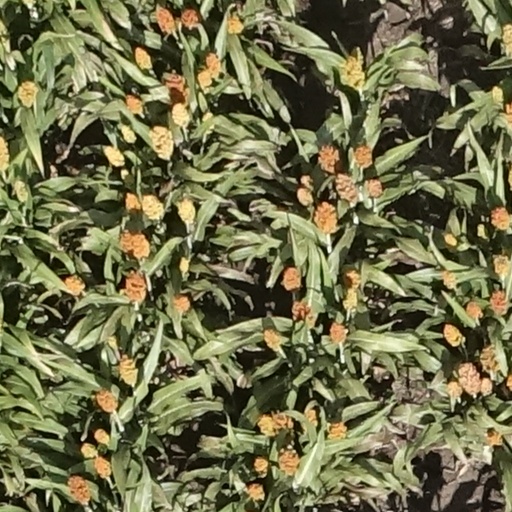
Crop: sorghum